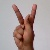
The image shows a hand gesture representing the letter 'K' in Indian Sign Language.